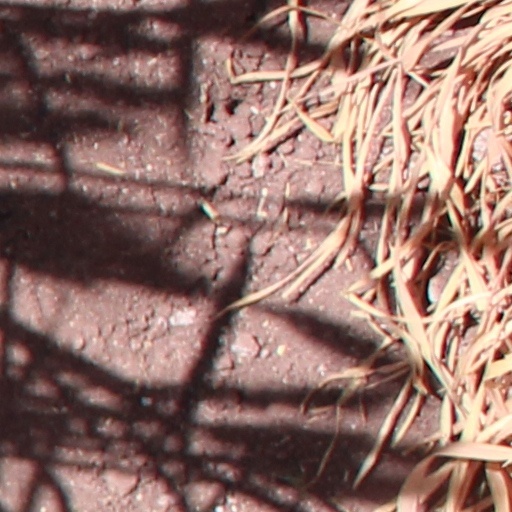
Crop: wheat